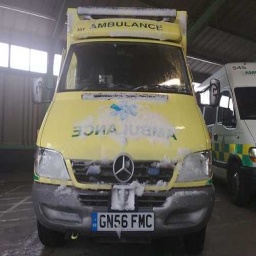
Label: ambulance